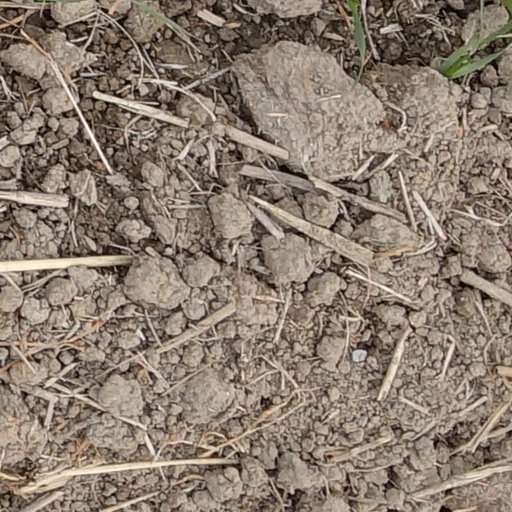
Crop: wheat